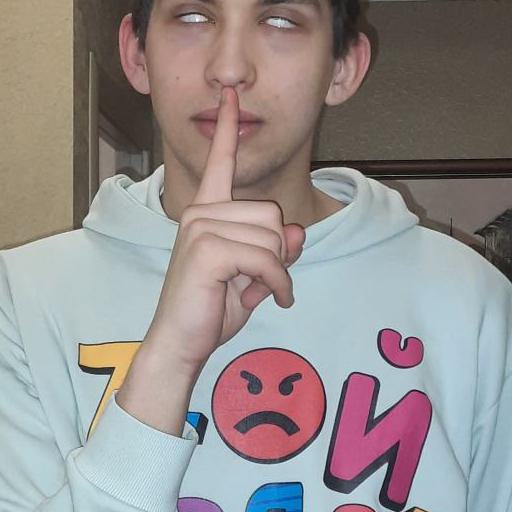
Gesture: mute